Loïs Diony

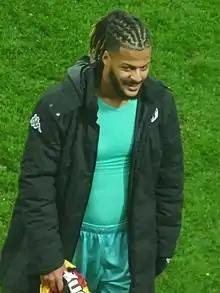
Diony with Saint-Étienne in 2020

Loïs Diony (born 20 December 1992) is a French professional footballer who plays as a striker.